Miss Universe 1959

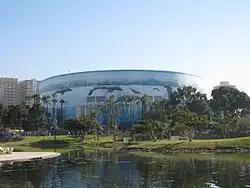
Long Beach Municipal Auditorium, the venue of Miss Universe 1959

This edition saw the debuts of Bolivia, Burma, and Luxembourg, and the returns of Austria, Costa Rica, Iceland, Thailand, and Turkey. Thailand last competed in 1954, while Austria, Costa Rica, Iceland, and Turkey last competed in 1957. Australia, British Guiana, Chile, Paraguay, Singapore, Suriname, Venezuela, and the West Indies withdrew after their respective organizations failed to hold a national competition or appoint a delegate. Alaska withdrew due to the former Territory of Alaska becoming a state of the United States and was thus demoted from a Miss Universe national pageant to a Miss USA state pageant.